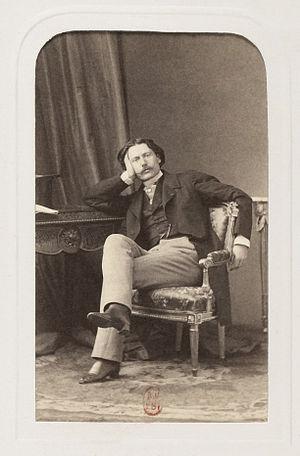
Costantino Nigra (1828 - 1907), philologue, poète, diplomate et homme politique italien.
Costantino Nigra est un philologue, poète et homme politique italien.
Castelnuovo Nigra est une commune italienne de la ville métropolitaine de Turin dans la région Piémont en Italie.